Schöllenen Gorge

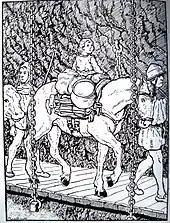
Modern illustration of the (Theodor Barth, 1919), reflecting the unhistorical (but widely repeated) tradition describing it as supported by chains.

The name of the gorge is from Rumantsch 'stairs, steps', recorded in German as in 1420. It formed the upper limit of Alemannic settlement in the Alps prior to the 12th century, and the border between the bishoprics of Constance and Raetia Curensis.